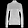
Label: Pullover